1855 Edo earthquake

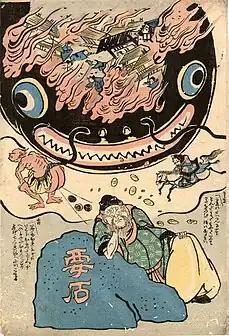
Namazu-e print showing a minor deity (Ebisu) sleeping on the job of keeping Namazu under control, allowing the destruction of Edo, Kashima returns on horseback too late

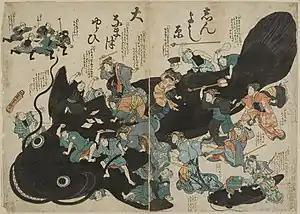
One of the Namazu-e prints that became common after the earthquake, showing the people attacking Namazu

The was the third Ansei Great Earthquake, which occurred during the late-Edo period. It occurred after the 1854 Nankai earthquake, which took place about a year prior. The earthquake occurred at 22:00 local time on 11 November. It had an epicenter close to Edo (now Tokyo), causing considerable damage in the Kantō region from the shaking and subsequent fires, with a death toll of 7,000–10,000 people and destroyed around 14,000 buildings. The earthquake had a magnitude of 7.0 on the surface wave magnitude scale and reached a maximum intensity of XI ("Extreme") on the Mercalli intensity scale. The earthquake triggered a minor tsunami.